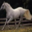
Label: horse